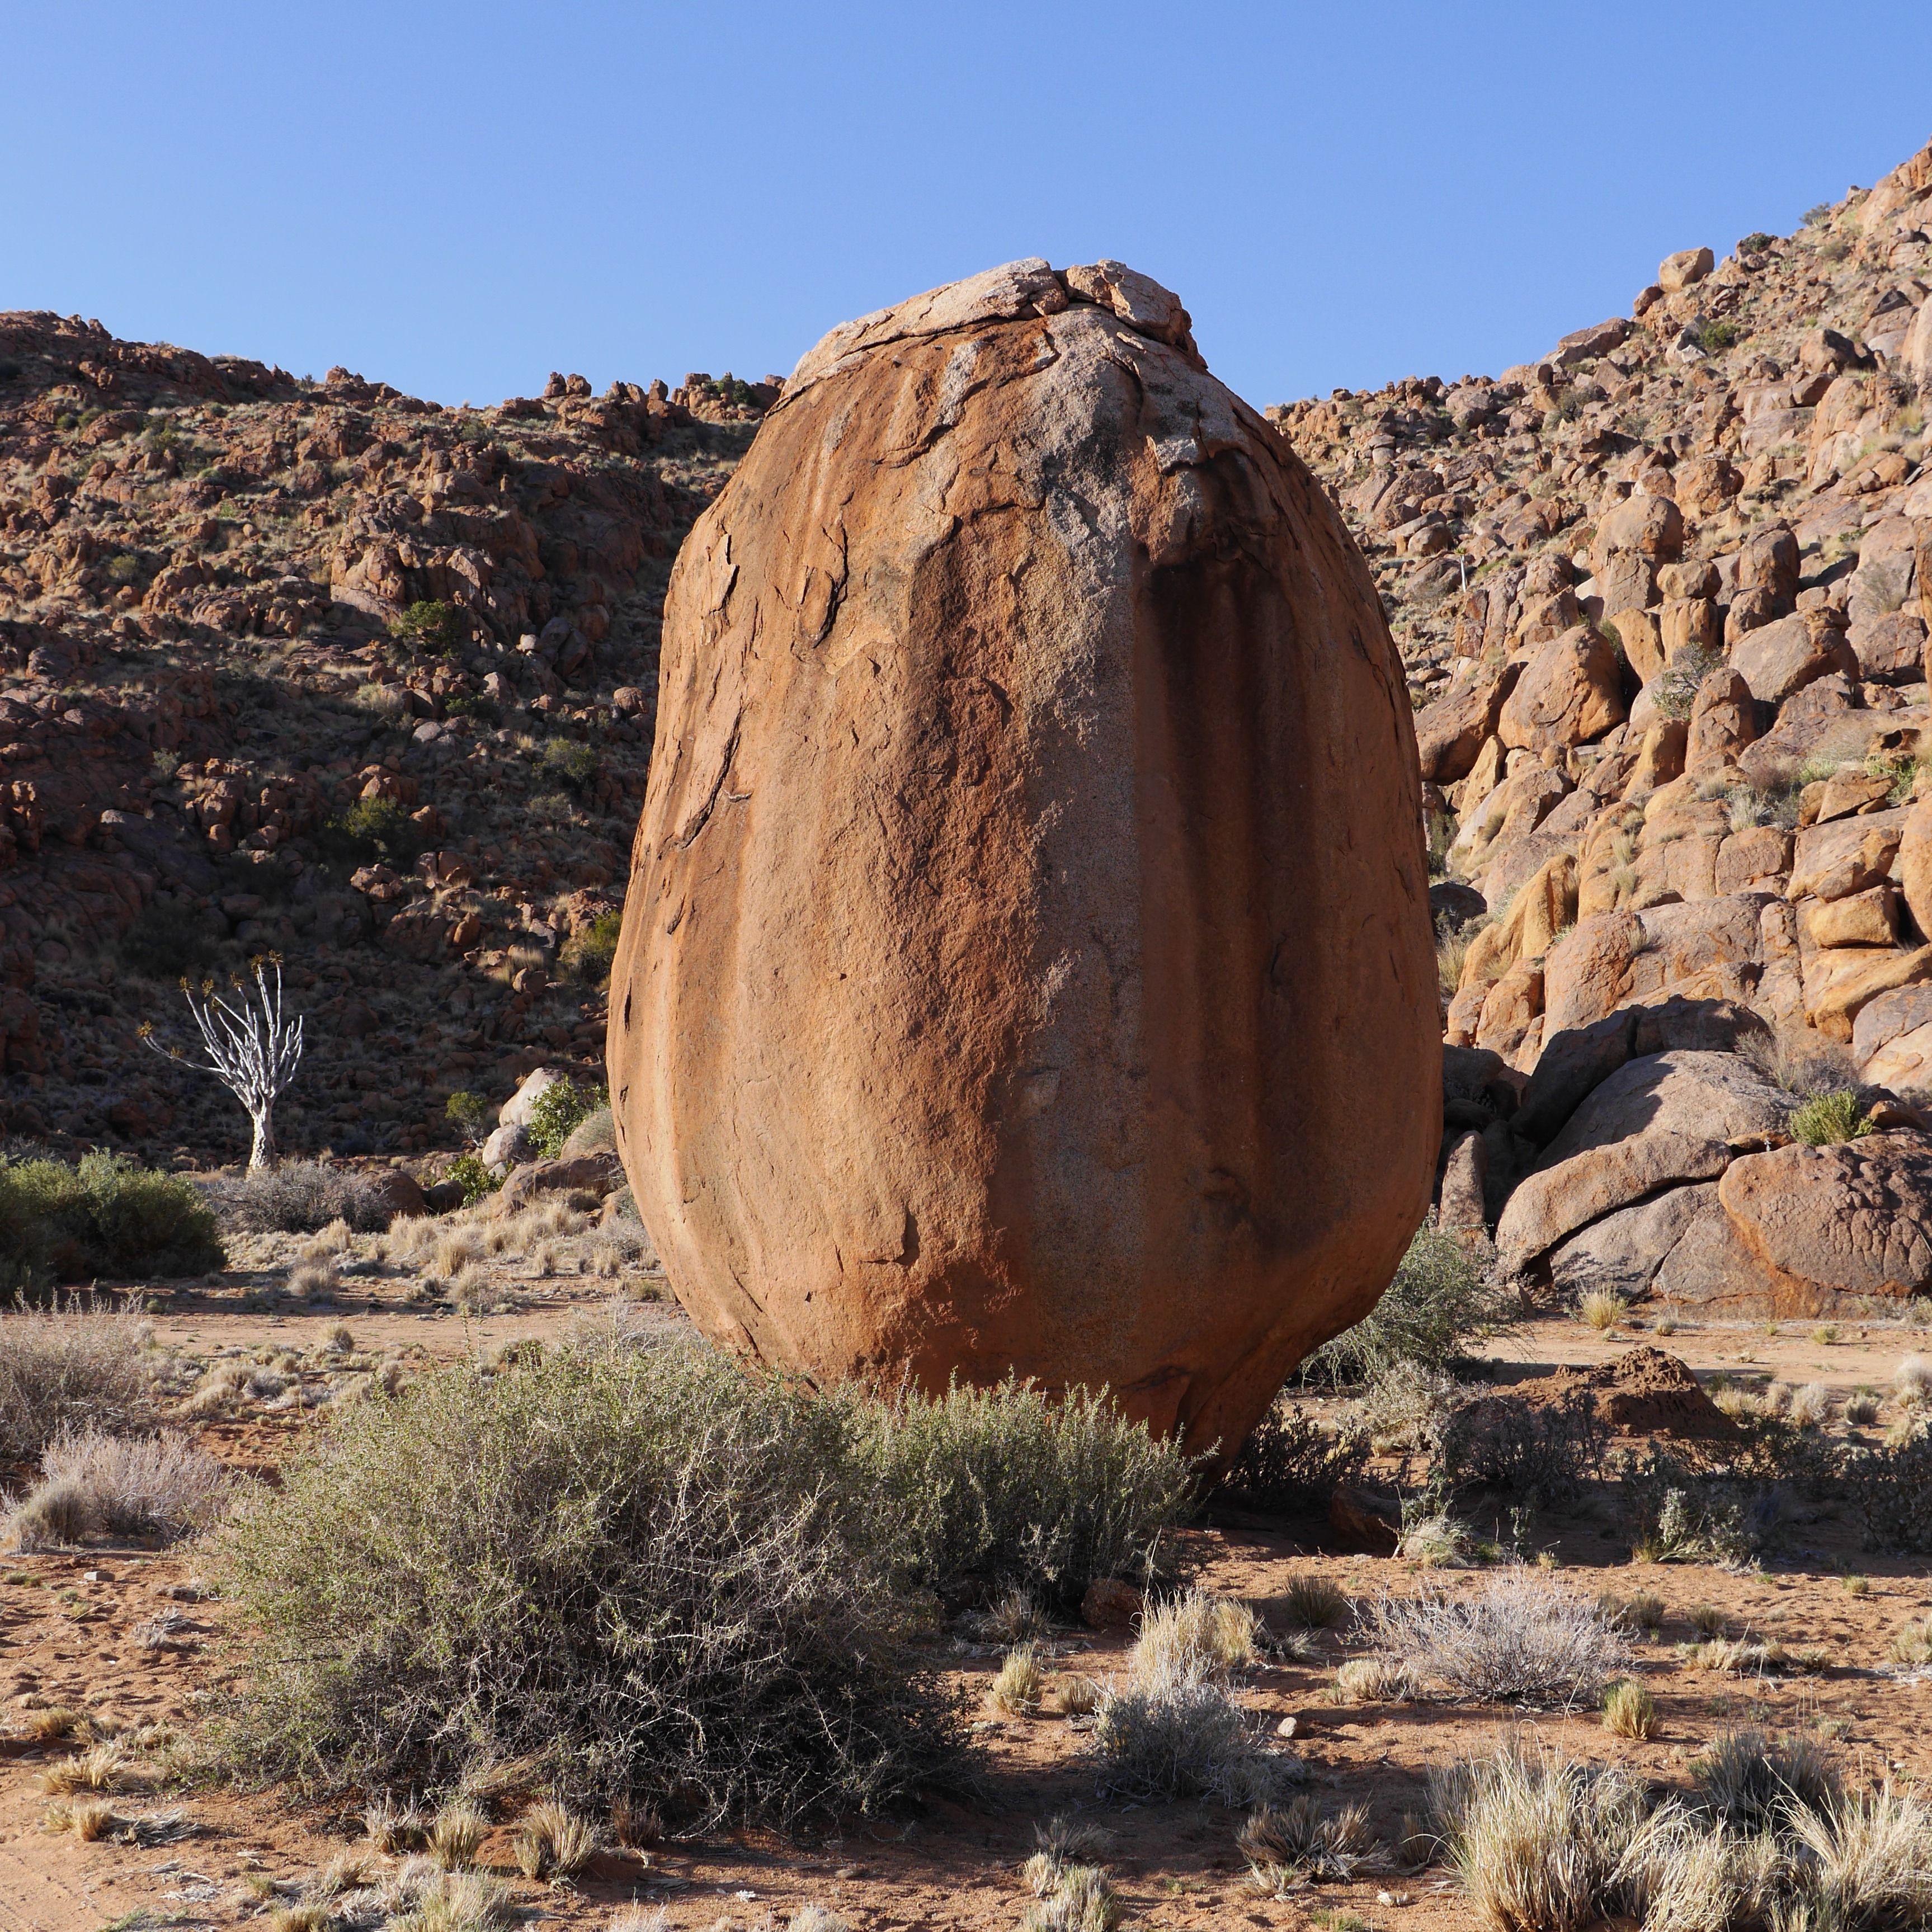
landscape, tree, nature, rock, wilderness, mountain, wood, desert, valley, formation, cliff, arch, terrain, material, sculpture, geology, badlands, boulder, wadi, monolith, easter egg, namibia, foundling, james handley, ancient history, natural environment, tiras mountains